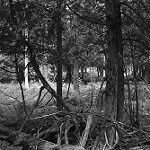
Label: B & W